Bethlem Royal Hospital

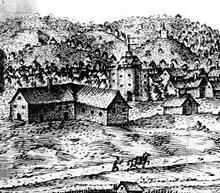
Curtain Theatre circa 1600 (cylindrical building in the background). Some authorities believe this to be a depiction of The Theatre, the other Elizabethan theatre at Shoreditch in west Moorfields. Both playhouses were a stone's throw away from the original Bethlem site at Bishopsgate.

From the fourteenth century, Bethlem had been referred to colloquially as "Bedleheem", "Bedleem" or "Bedlam". Initially "Bedlam" was an informal name but from approximately the Jacobean era the word entered everyday speech to signify a state of madness, chaos, and the irrational nature of the world. This development was partly due to Bedlam's staging in several plays of the Jacobean and Caroline periods, including "The Honest Whore, Part I" (1604); "Northward Ho" (1607); "The Duchess of Malfi" (1612); "The Pilgrim"; and "The Changeling" (1622). This dramatic interest in Bedlam is also evident in references to it in early seventeenth-century plays such as "Epicœne, or The Silent Woman" (1609), "" (1614), and "A New Way to Pay Old Debts". The appropriation of Bedlam as a theatrical locale for the depiction of madness probably owes no little debt to the establishment in 1576 in nearby Moorfields of The Curtain and The Theatre, two of the main London playhouses; it may also have been coincident with that other theatricalisation of madness as charitable object, the commencement of public visiting at Bethlem.